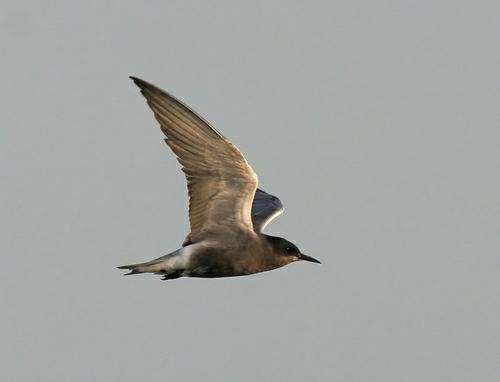
A photo of a black tern